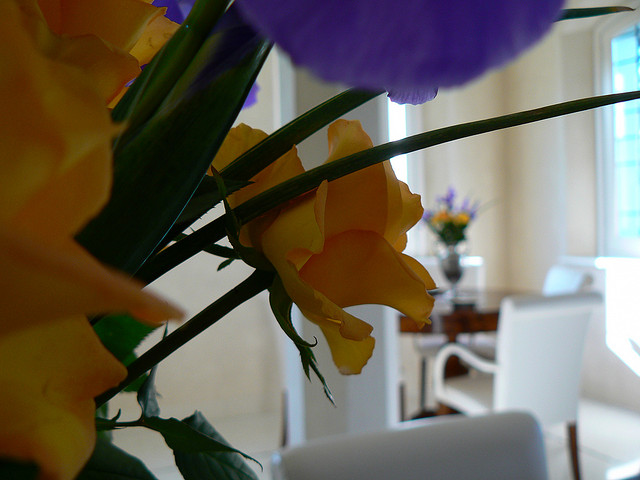
user: Given an image and a question. Answer the question in a short answer. Question: What flower is this? Short Answer:
assistant: rose